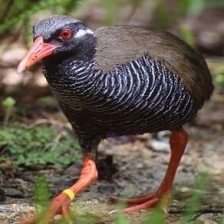
Species: OKINAWA RAIL
Scientific name: GALLIRALLUS OKINAWAE
ImageNet parent category: european_gallinule